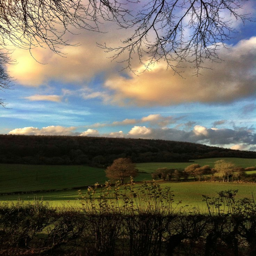
surrounding landscape seen from the woodland